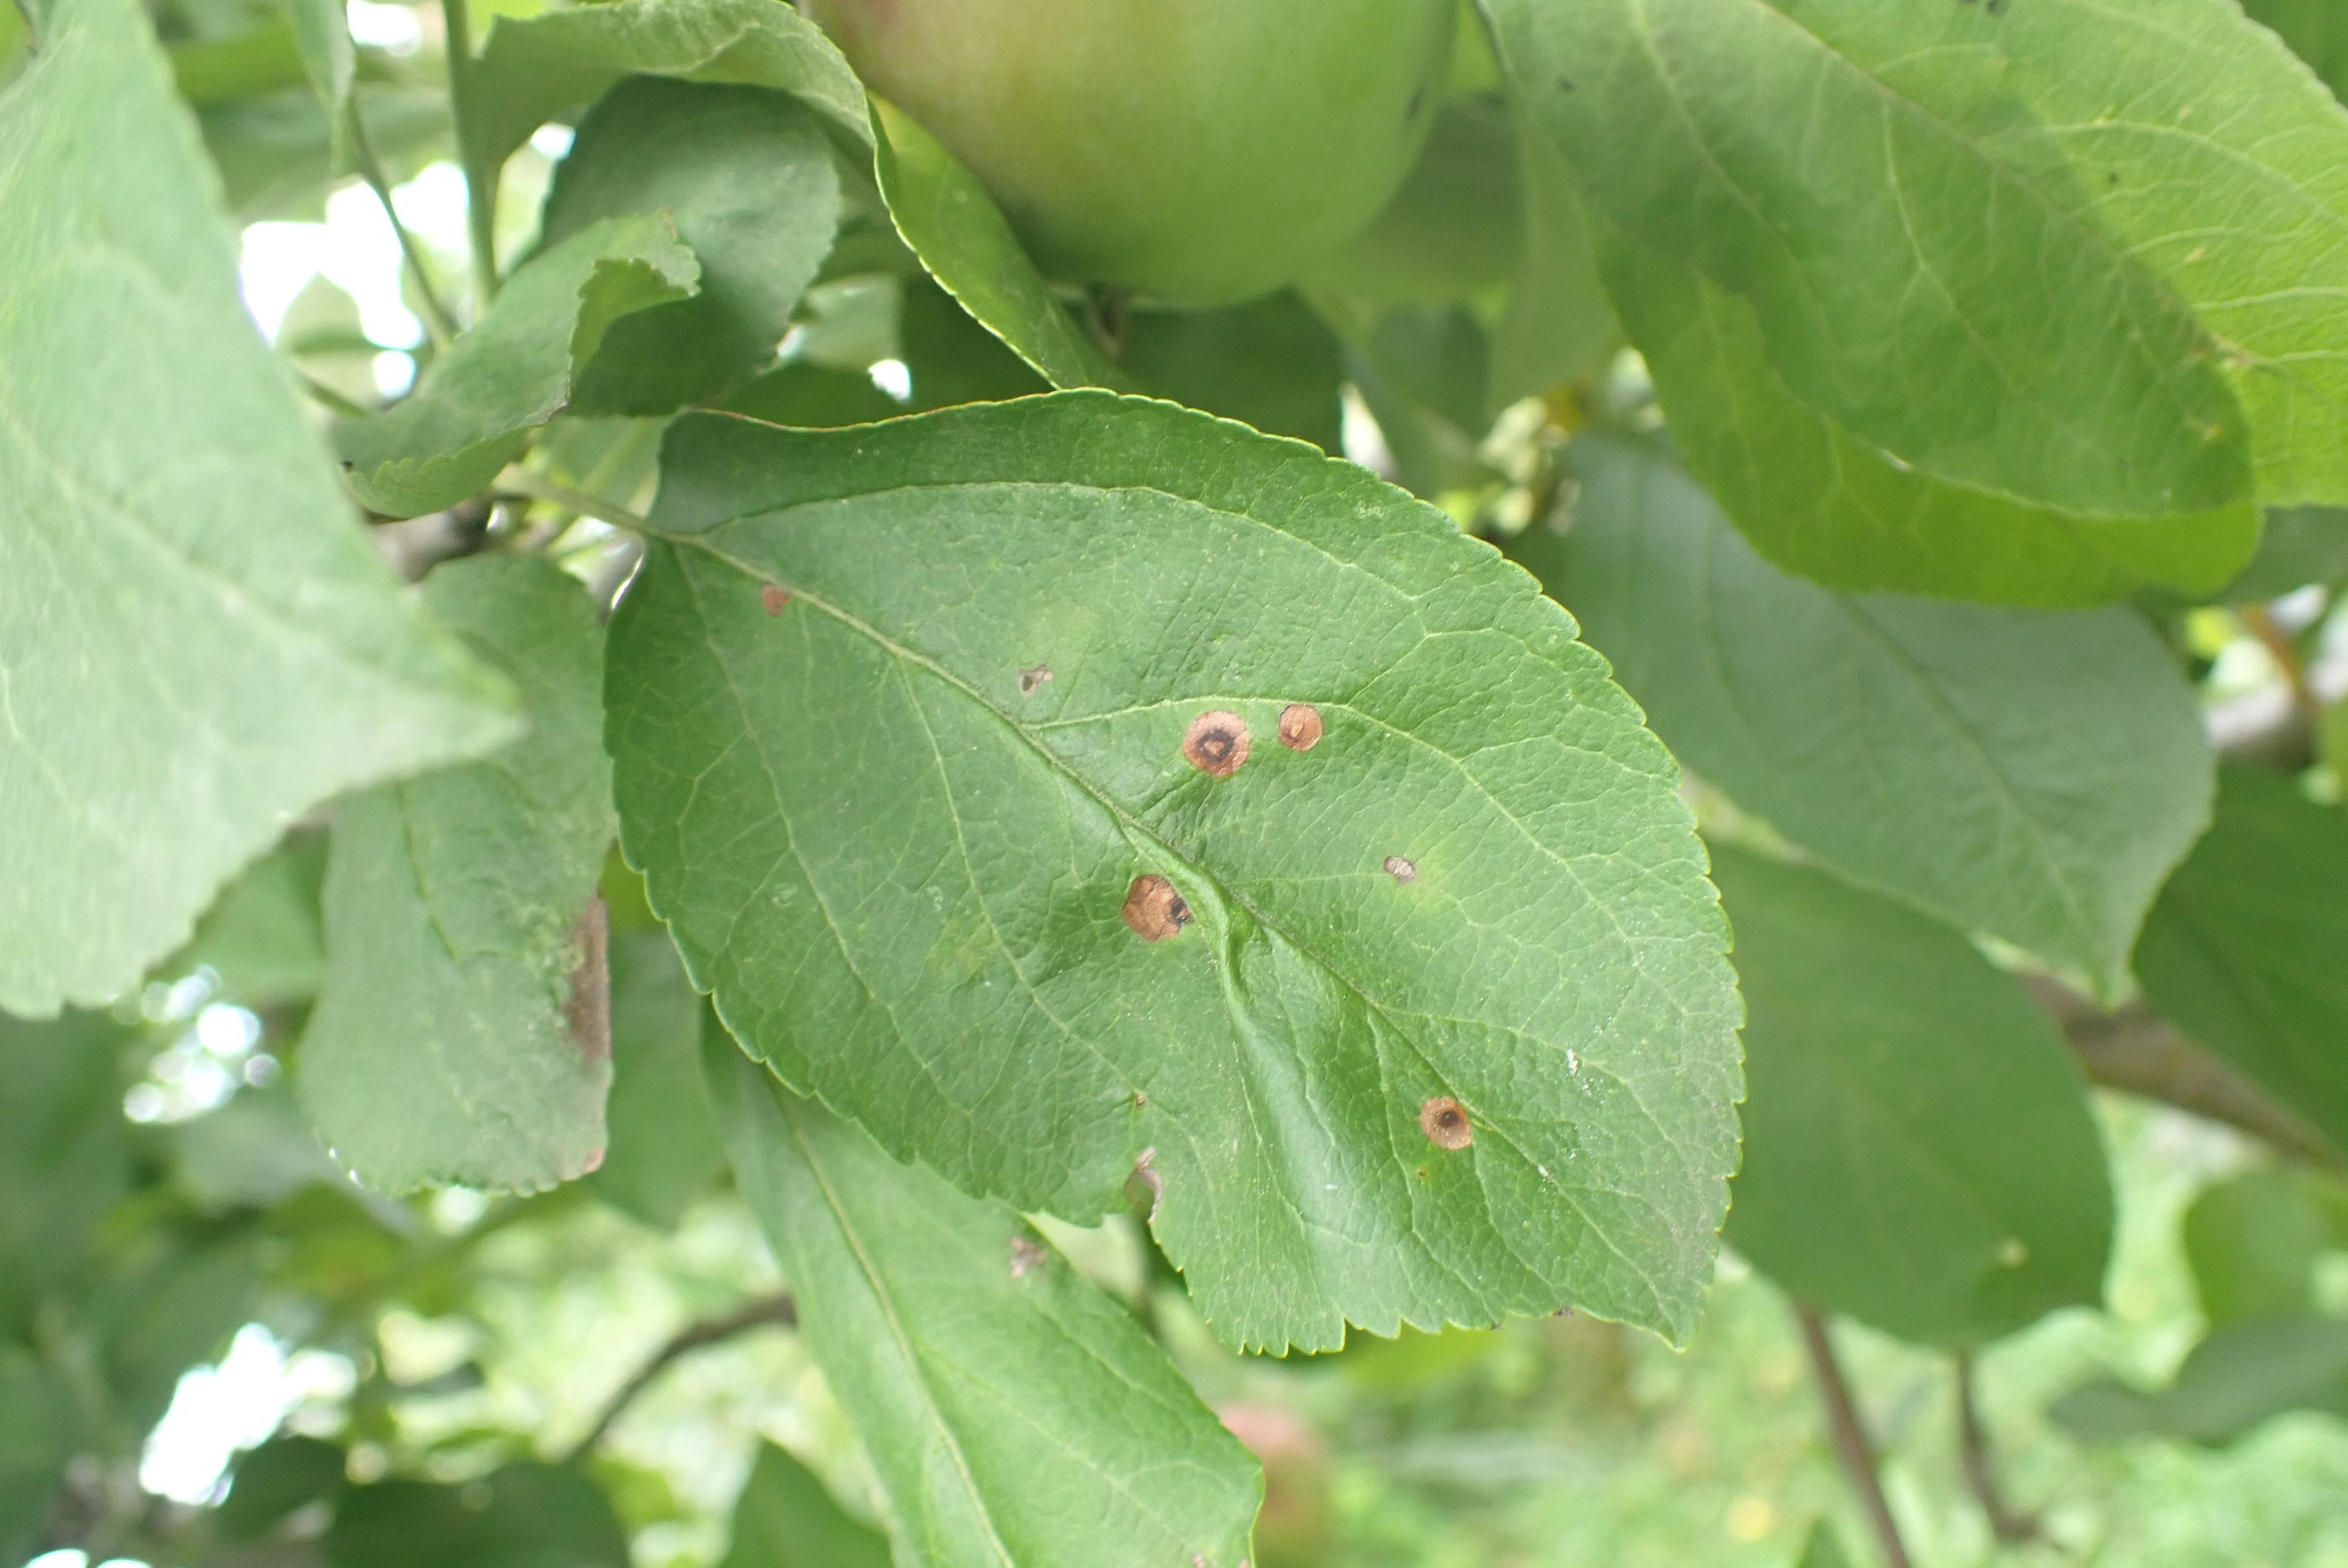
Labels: frog_eye_leaf_spot